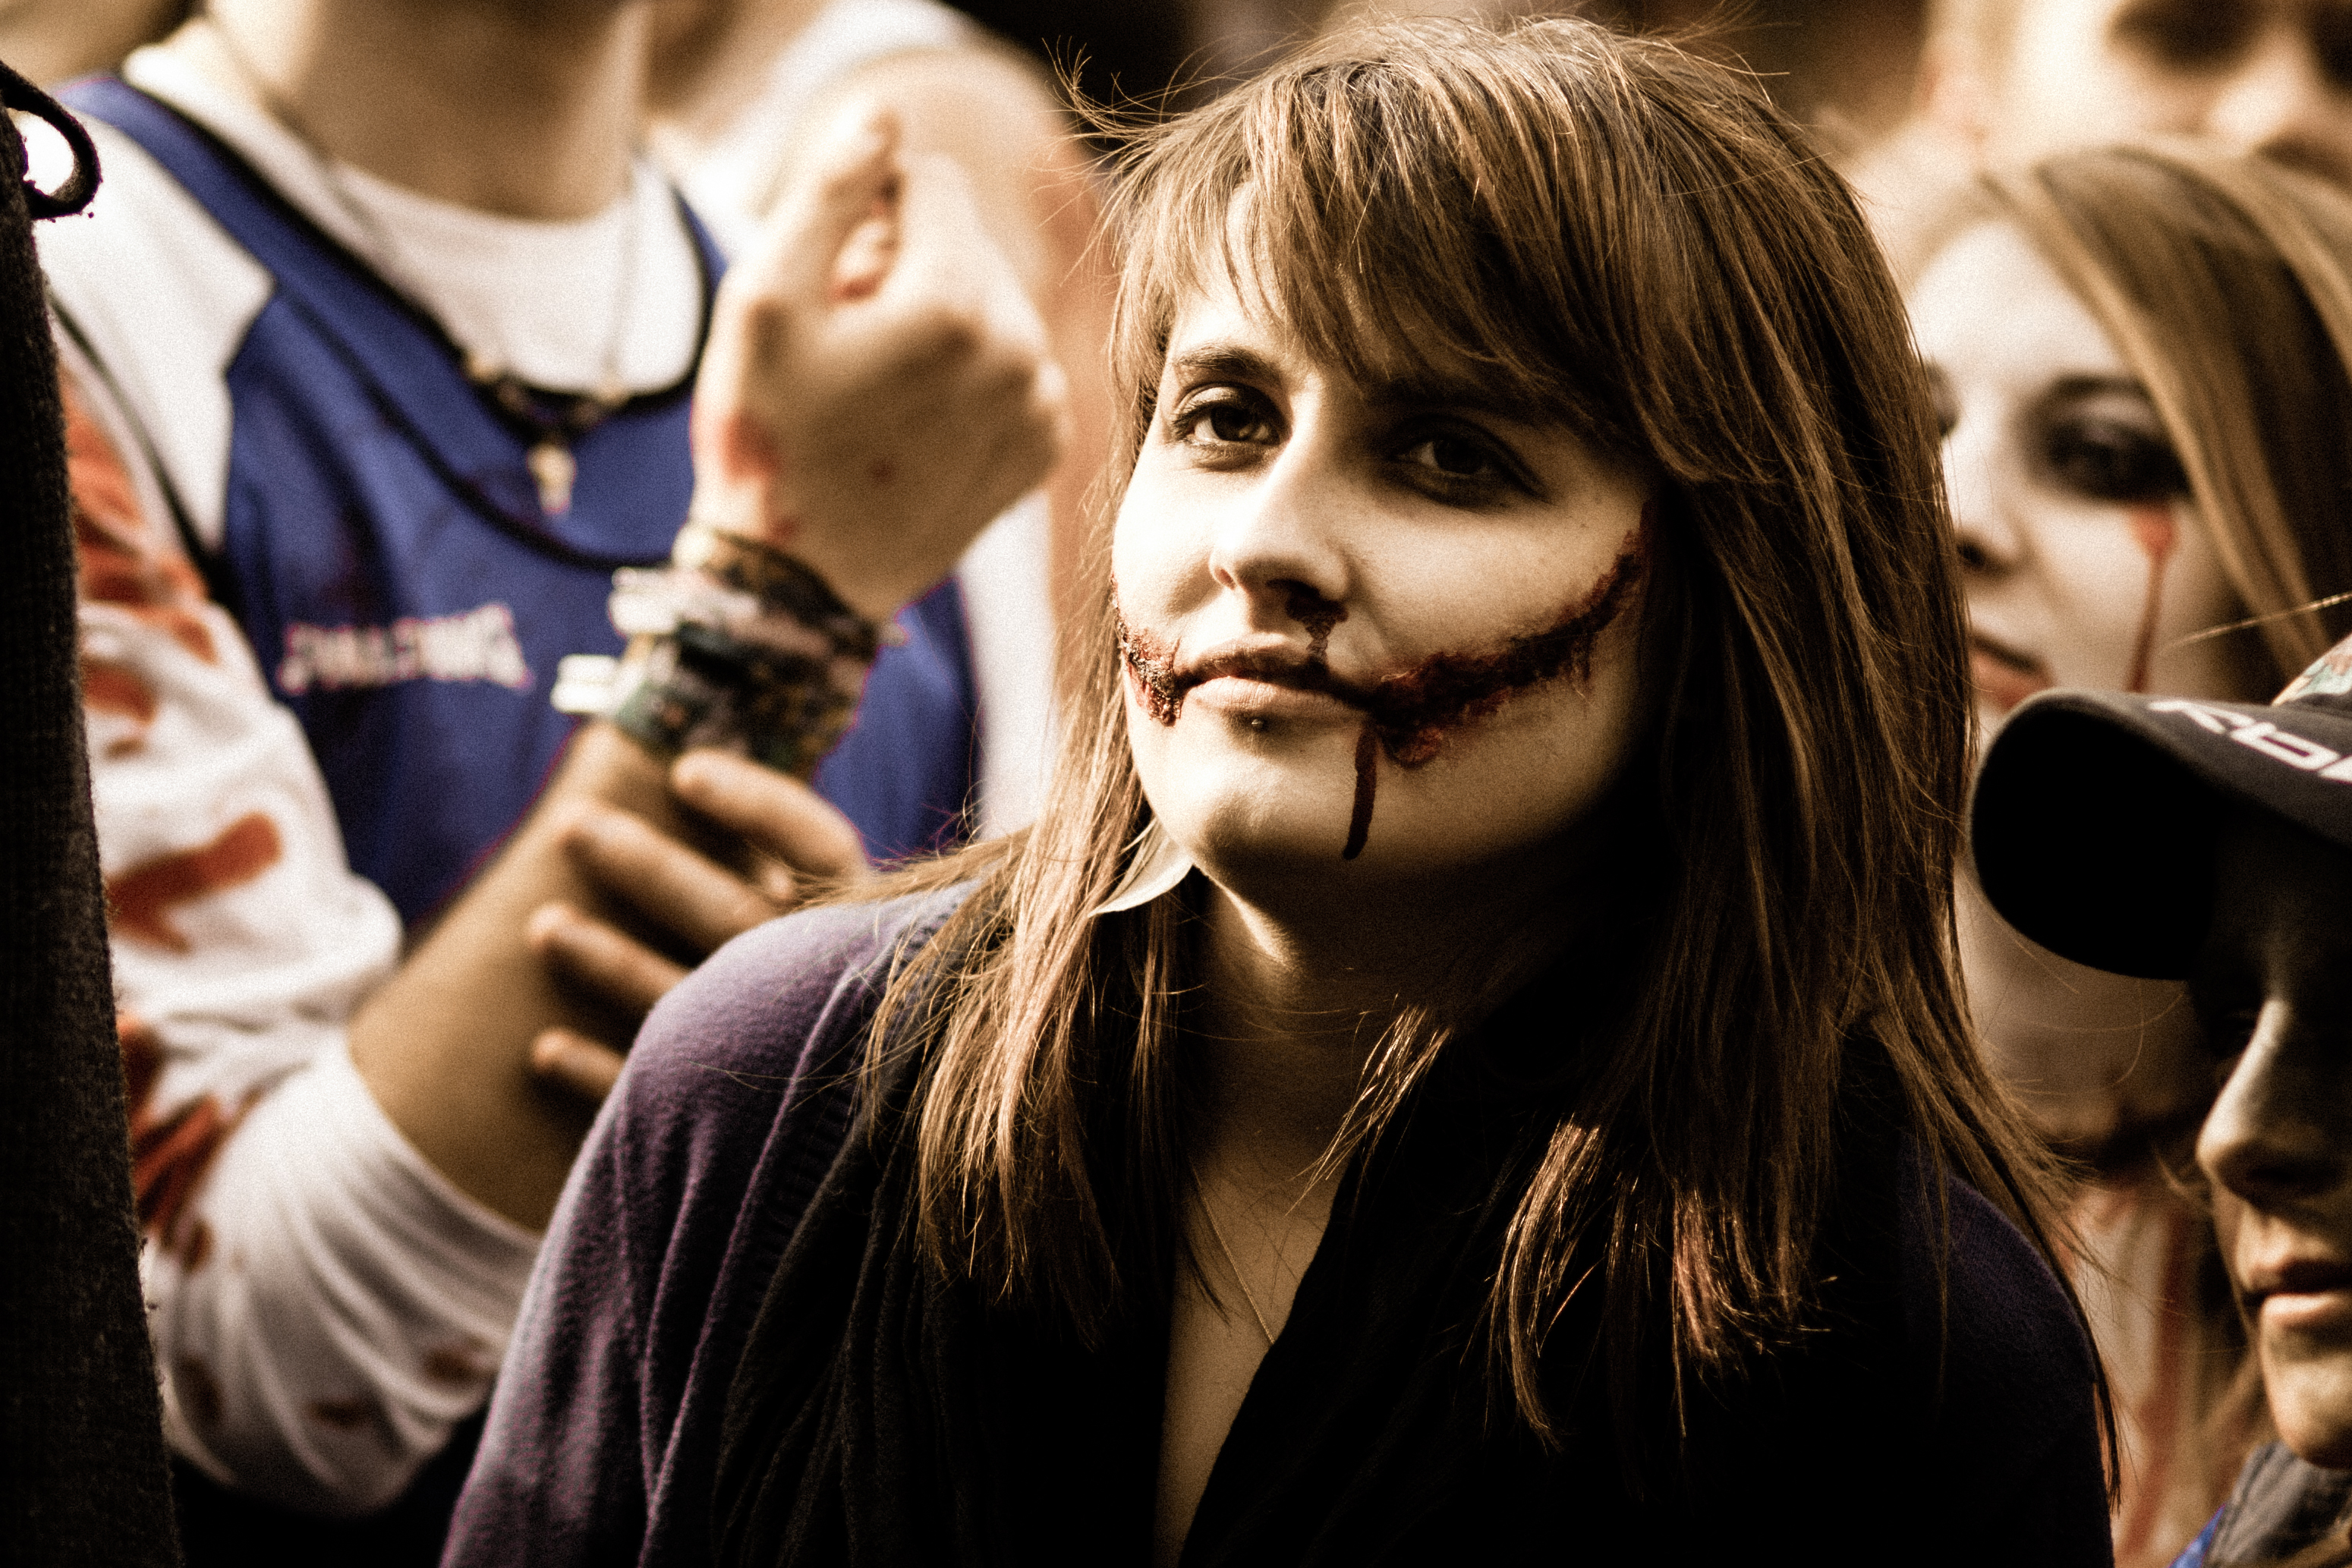
person, hair, photography, film, crowd, musician, hairstyle, parade, festival, brussels, 2012, fantastic, zombie, bifff, internationnal, zombieday, singing